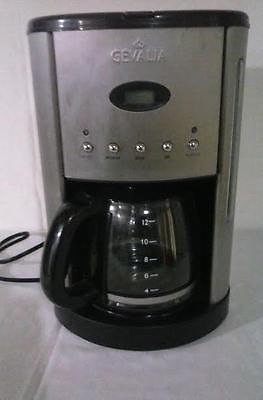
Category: coffee maker